Roving Mars

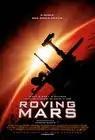
Theatrical release poster

Roving Mars is a 2006 American IMAX documentary film about the development, launch, and operation of the Mars Exploration Rovers, "Spirit" and "Opportunity". The film uses few actual photographs from Mars, opting to use computer generated animation based on the photographs and data from the rovers and other Mars probes. The film has been released on Blu-ray disc by distributor Disney.